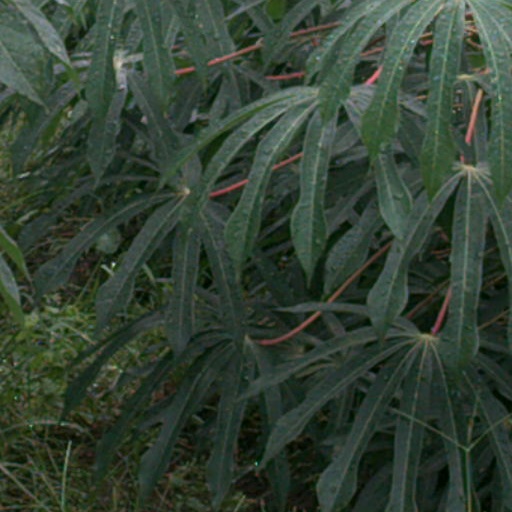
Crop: cassava